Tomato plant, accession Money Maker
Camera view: vertical (180 deg); turntable rotation: 240 degrees
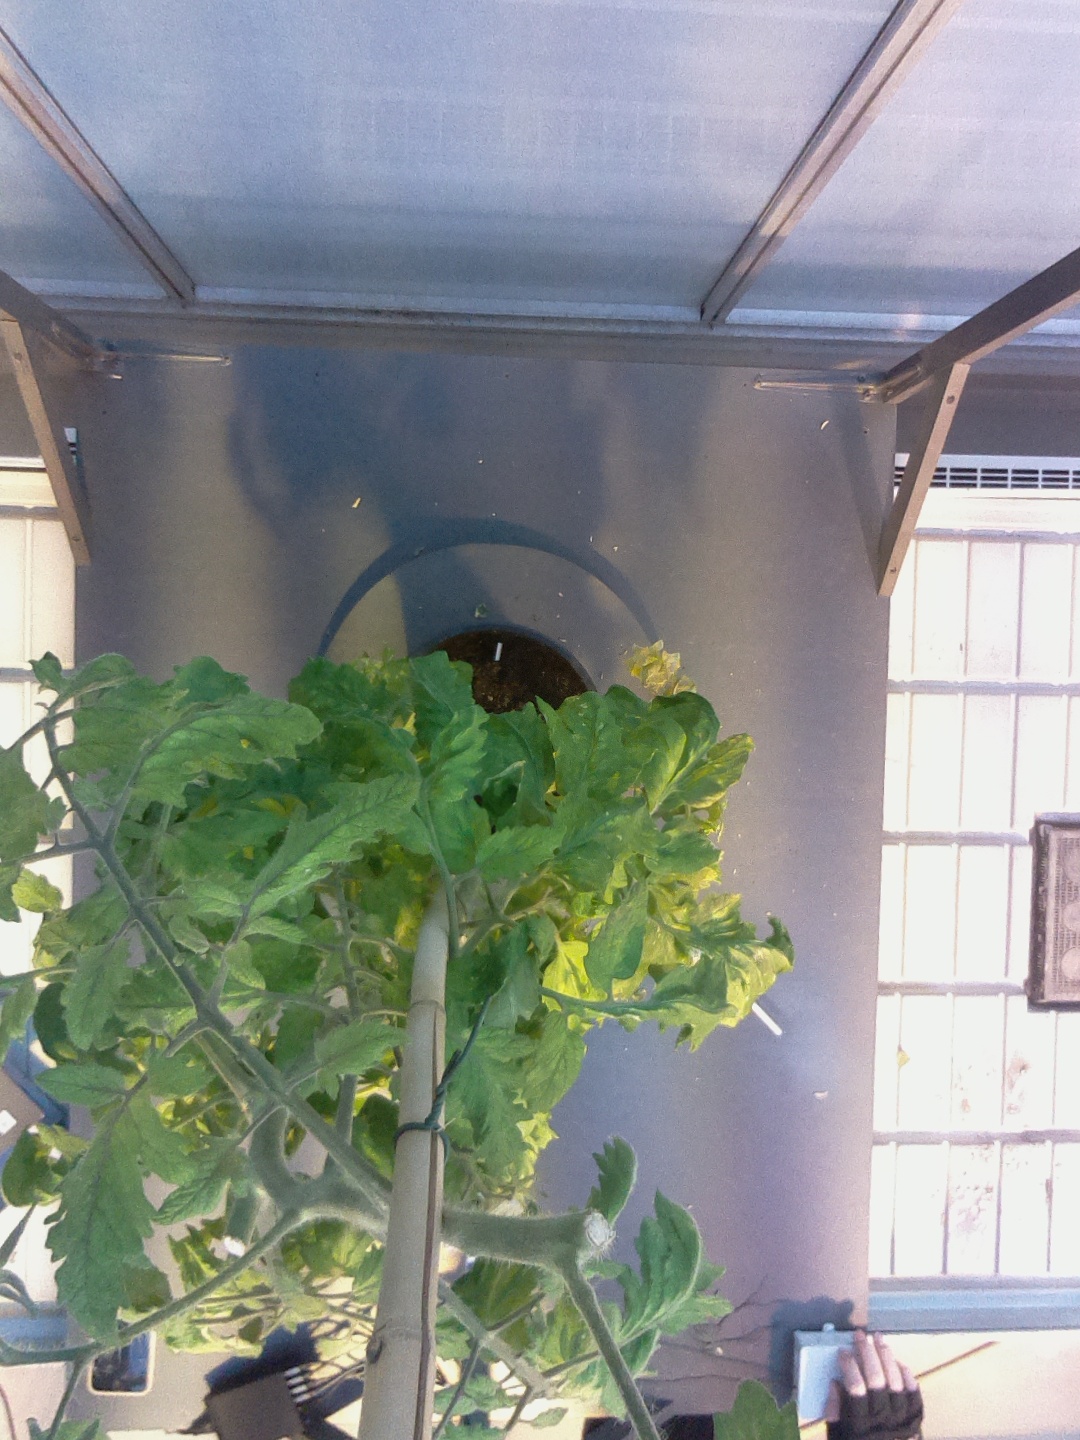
BBCH growth stage 78: 80% -90% of final fruit size